Demon Hunters Role Playing Game

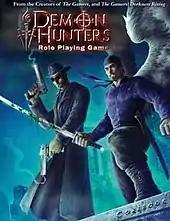

The Demon Hunters Role Playing Game is a role-playing game published by Margaret Weis Productions in 2008.